Jorge Schaulsohn

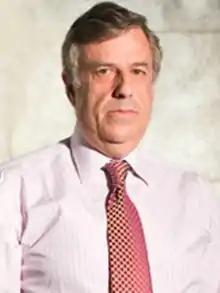

Jorge Jaime Schaulsohn Brodsky (born 22 December 1952) is a Chilean politician who was President of the Chamber of Deputies of Chile and as a member of the Chamber of Deputies, representing the former District 22 of Santiago.